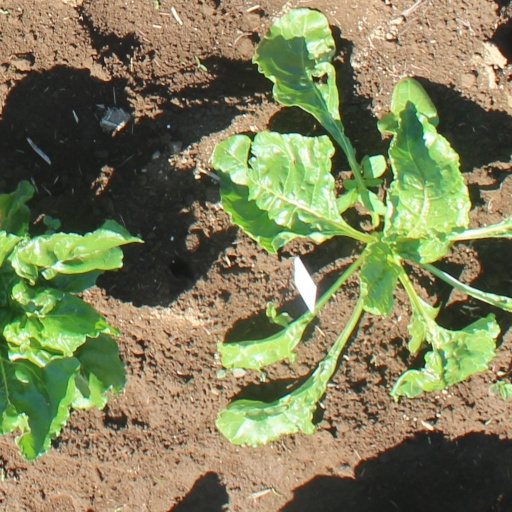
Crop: sugar beet